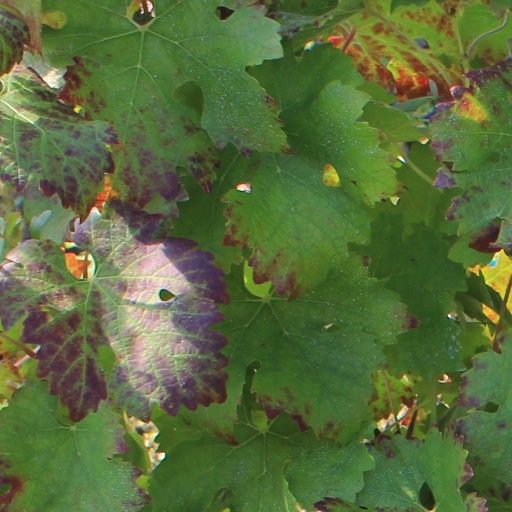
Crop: grape